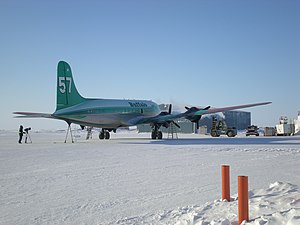
Ice Pilots NWT
Et DC-4 fly fra Buffalo Airways bliver filmet til tv-serien under operation på Cambridge Bay Airport.
Ice Pilots NWT er en canadisk tv-serie der følger livet omkring flyselskabet Buffalo Airways, som opererer i Northwest Territories og i det arktiske klima omkring polarcirklen. Selskabet flyver med propelflyvere fra tiden omkring 2. verdenskrig.